Disaster risk reduction

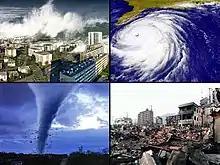
Different kinds of disasters

The Sendai Framework places the responsibility of reducing disaster risk primarily on federal governments through seven targets divided into two categories: substantial reductions and increases. It aims to reduce disaster mortality, people affected, economic loss, and damage to infrastructure and services. The remaining targets work to increase access to warning systems, aid to developing countries, and the number of countries with disaster risk reduction strategies. Since the adoption of the Sendai Framework in 2015, the number of countries with national DRR strategies has increased dramatically, from 55 to 123 countries in 2022.